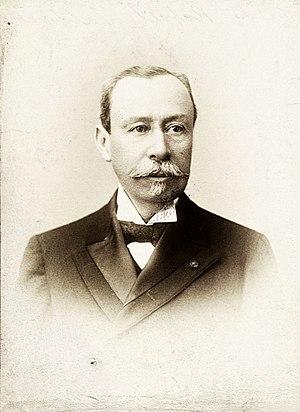
Rafael Zaldívar né à San Alejo au Salvador en 1834 et mort à Paris en France le 2 mars 1903 est un médecin et un homme d'État salvadorien. Il est président du Salvador du 1ᵉʳ mai 1876 au 6 avril 1884 et du 21 août de la même année jusqu'au 14 mai 1885. Il devient diplomate à la suite de ses mandats.